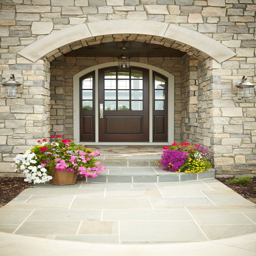
like the dark door and then the very colorful flowers .